Intwine

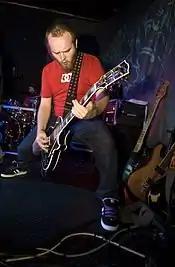
Guitarist Jon Symons joined Intwine in the summer of 2005.

In 2004 Intwine released the DVD/live album "The P.U.R.E. Session", a registration of one of their live shows, for which the band was joined by percussionist Ferdinand van Duuren. The same year the band composed and recorded the song "Cruel Man" as soundtrack for the Dutch film "De Dominee" ("The Preacher)". It was the first single of their second studio album "Perfect", released through V2 Records on September 27, 2004. On March 19, 2005, "Perfect" was awarded with the 3FM Award for best album. "Cruel Man" reached seventh position in the Dutch Top 40 and even became number one in the Turkish charts. Drummer Erwin Gielen left the band in 2004 and was shortly replaced by Jeremy Bonarriba. In December 2004 Rocheteau Mahuwallan became Intwine's drummer.